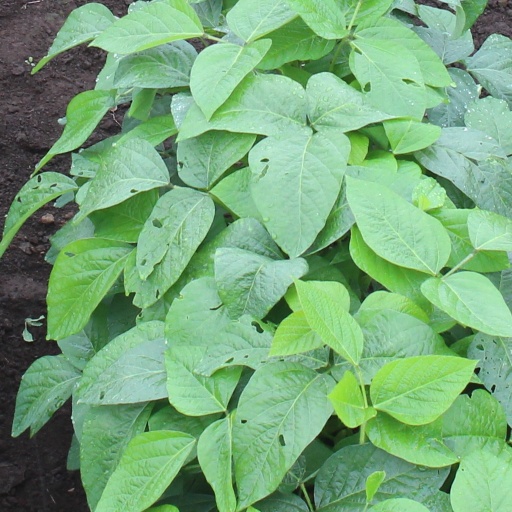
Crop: soybean